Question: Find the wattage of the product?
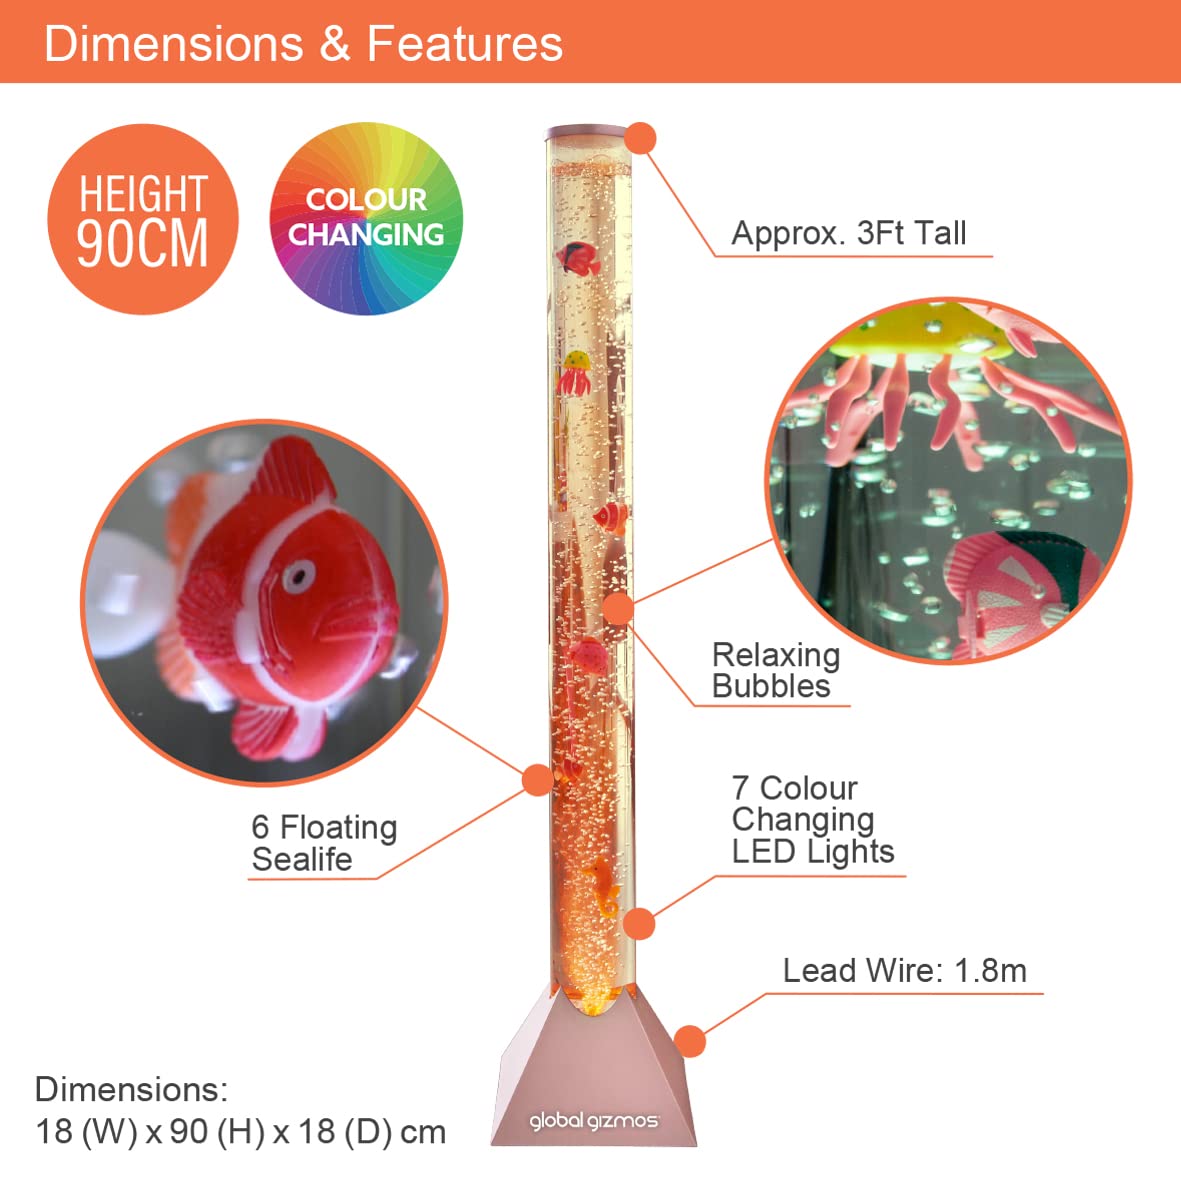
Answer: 18.0 watt